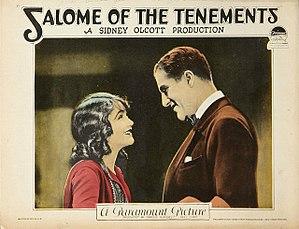
Salome of the Tenements est un film américain réalisé par Sidney Olcott, pour Paramount, sorti en 1925 avec Jetta Goudal dans le rôle principal.